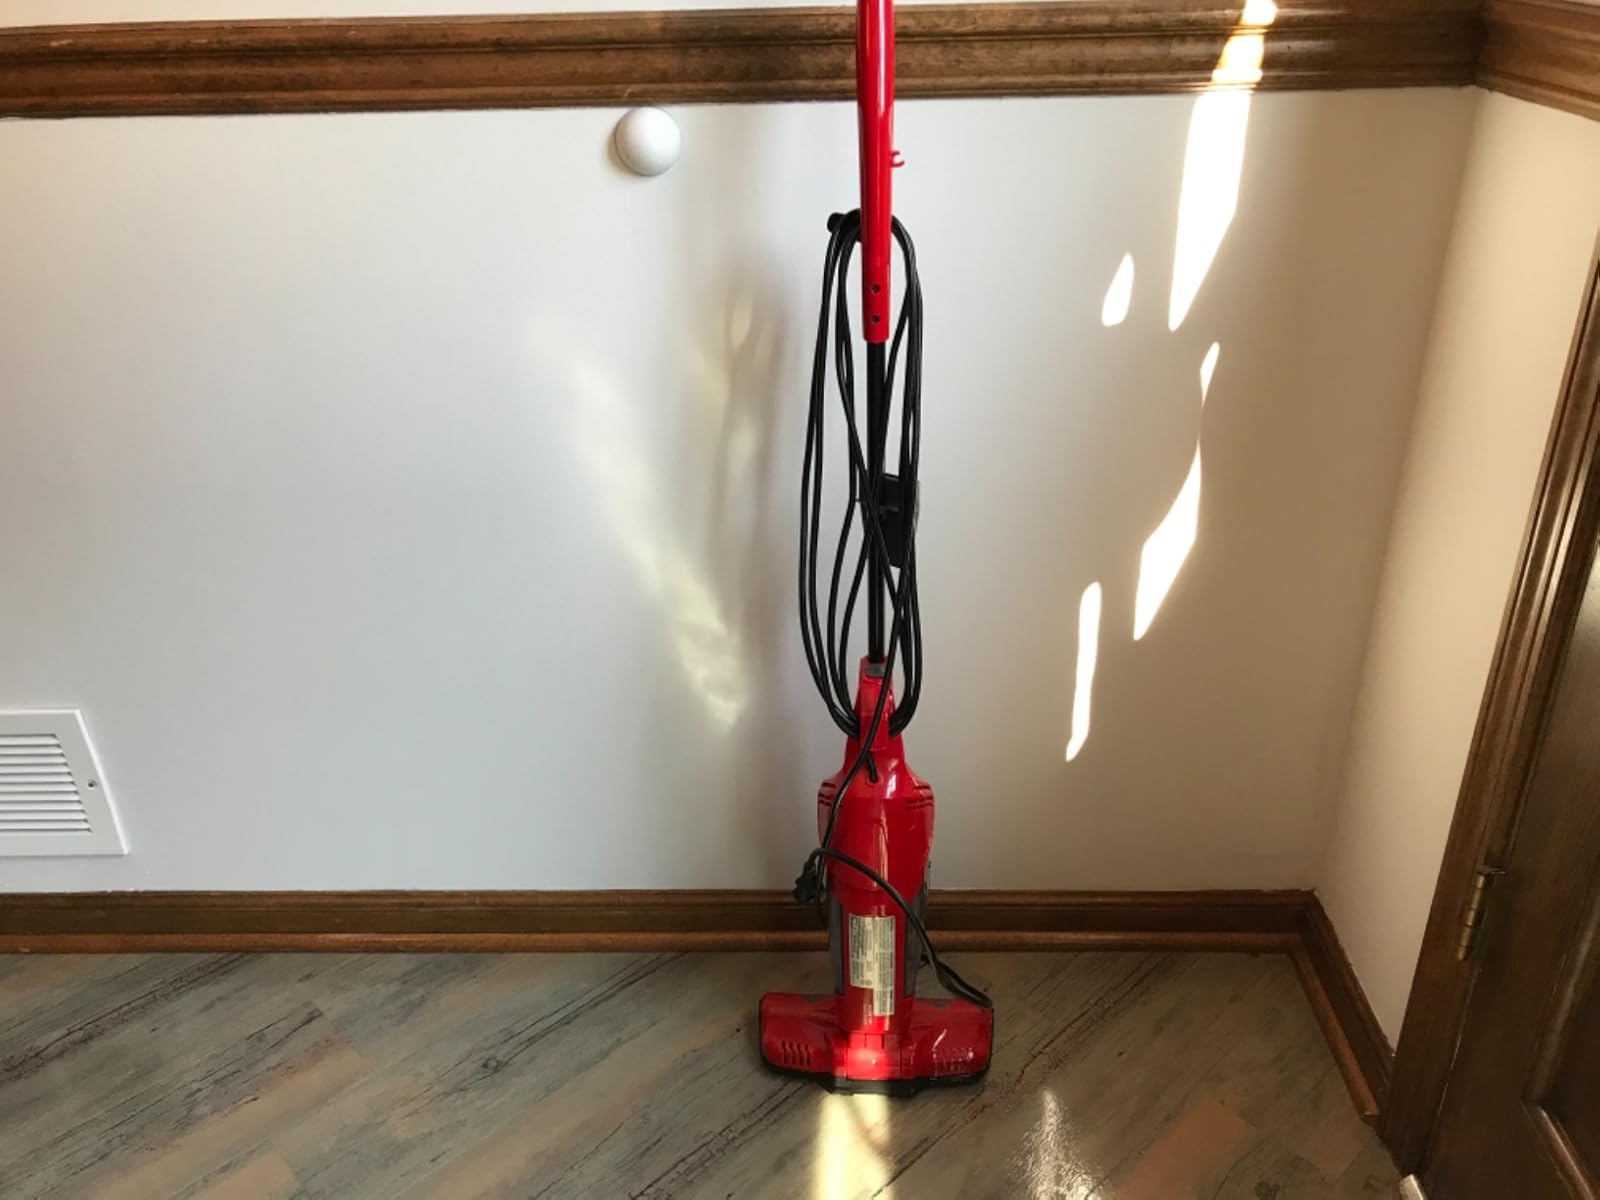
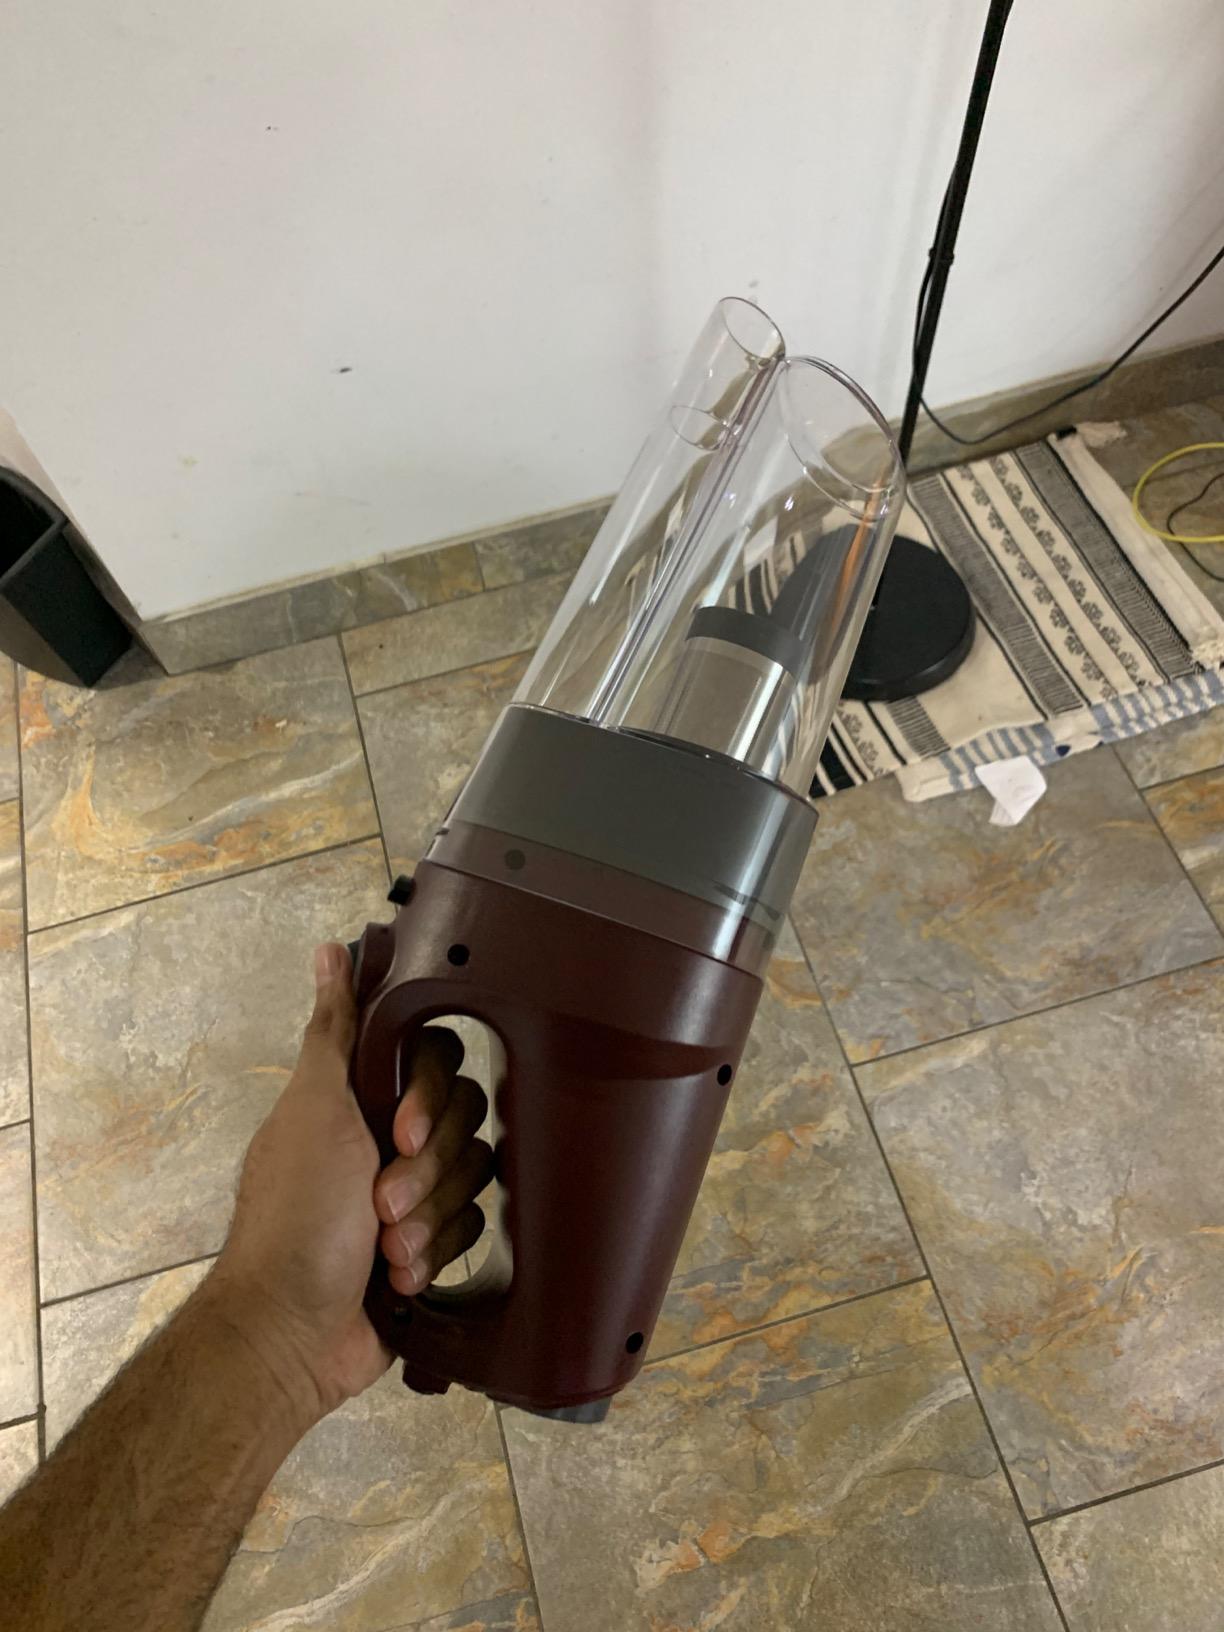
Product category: items_vacuum
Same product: no